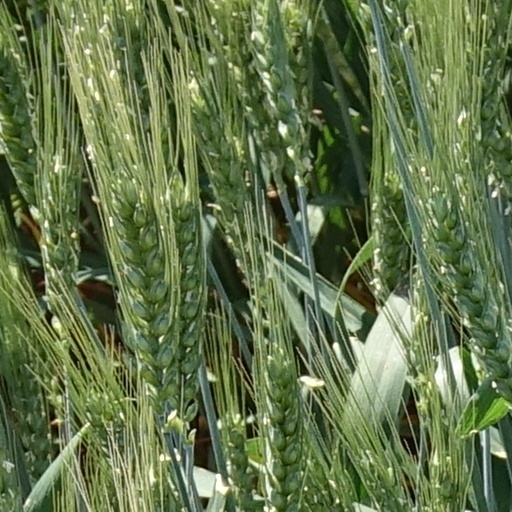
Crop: wheat